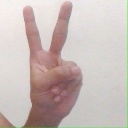
अक्षर: क